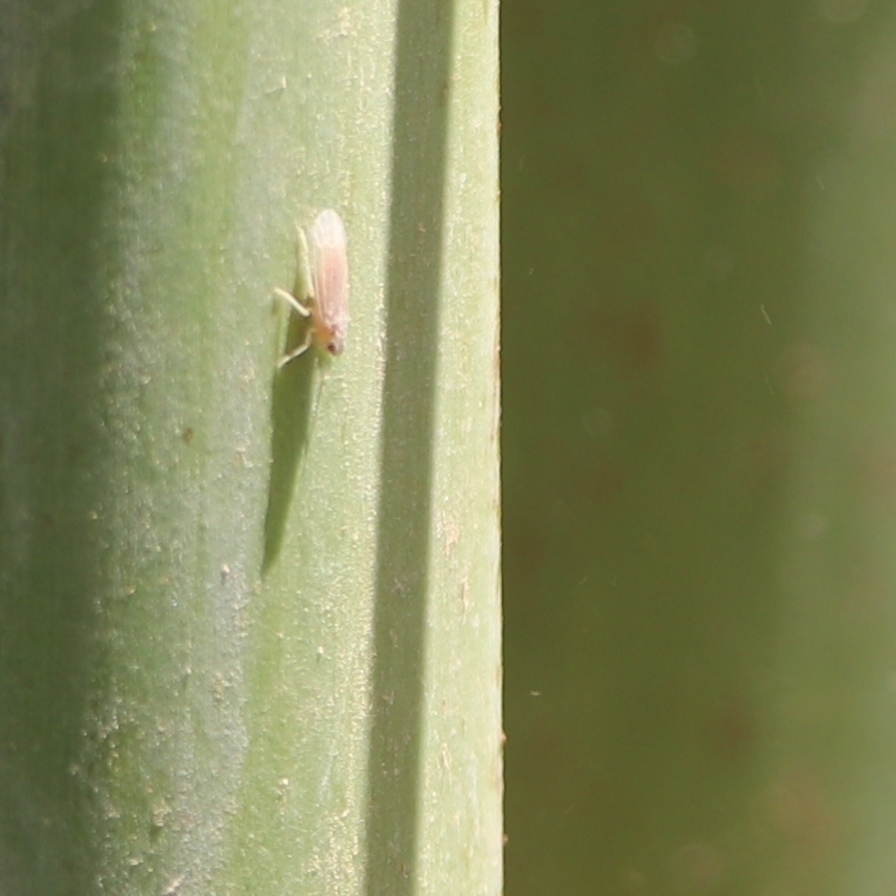
Label: Bug